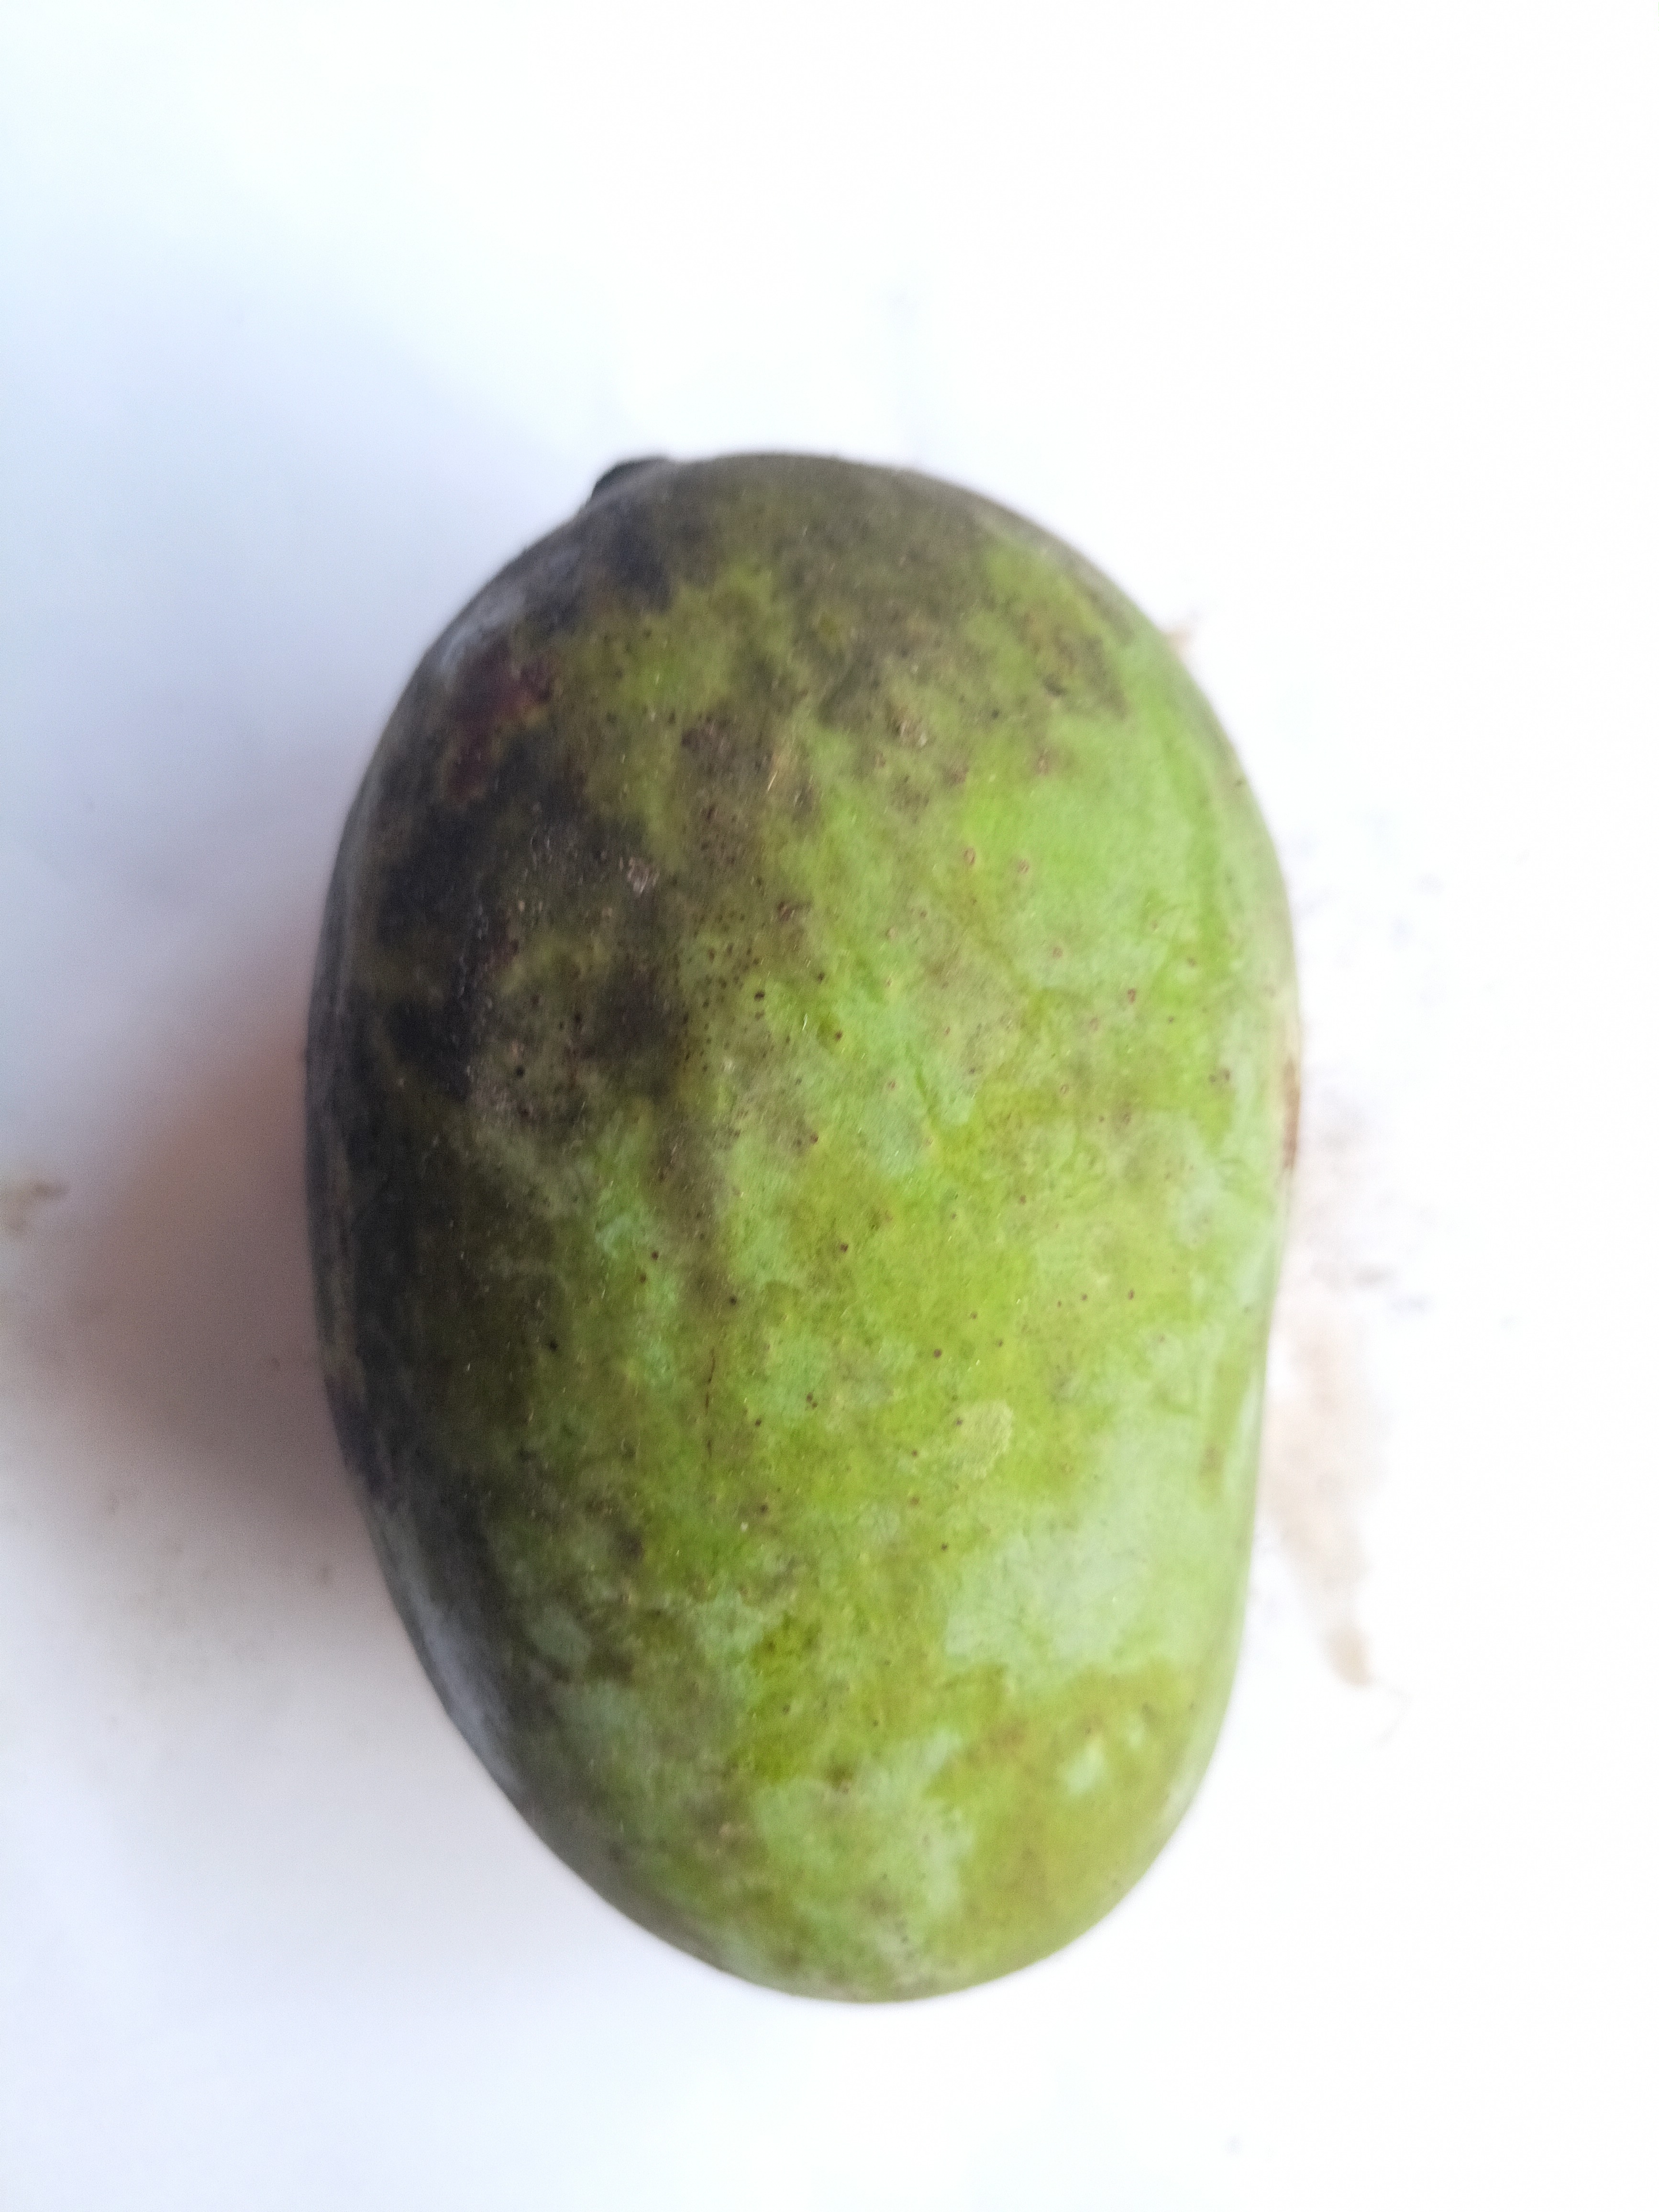
Mango variety: Langra